Flambards Divided

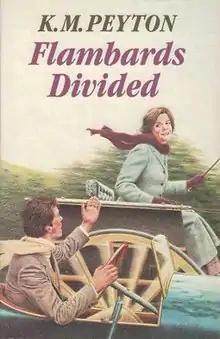
First edition (publ. OUP)

Flambards Divided (1981) is a sequel to the Flambards trilogy, written by K. M. Peyton.